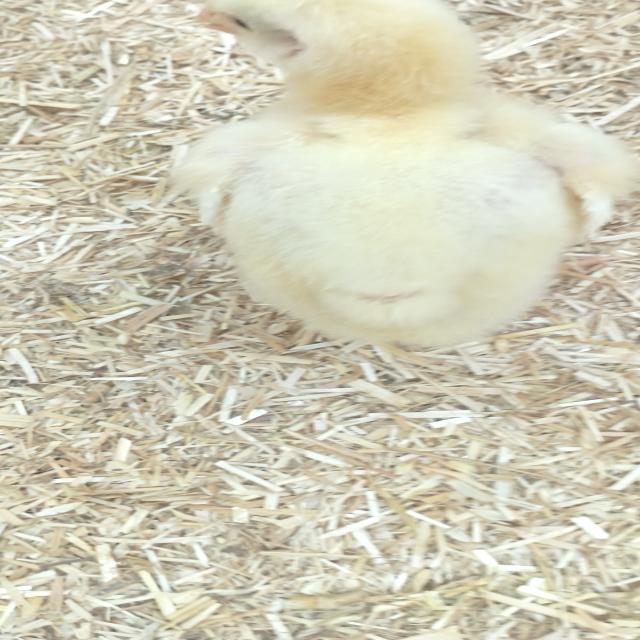
Weight: 209 g